Traditional Cambodian musical instruments

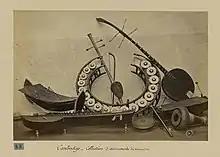
Cambodian musical instruments in the mid 19th century

Traditional Cambodian musical instruments are the musical instruments used in the traditional and classical music of Cambodia. They comprise a wide range of wind, string, and percussion instruments, used by both the Khmer majority as well as the nation's ethnic minorities.